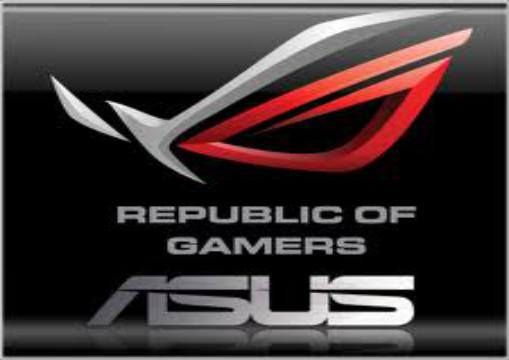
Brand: ASUS
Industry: Electronic